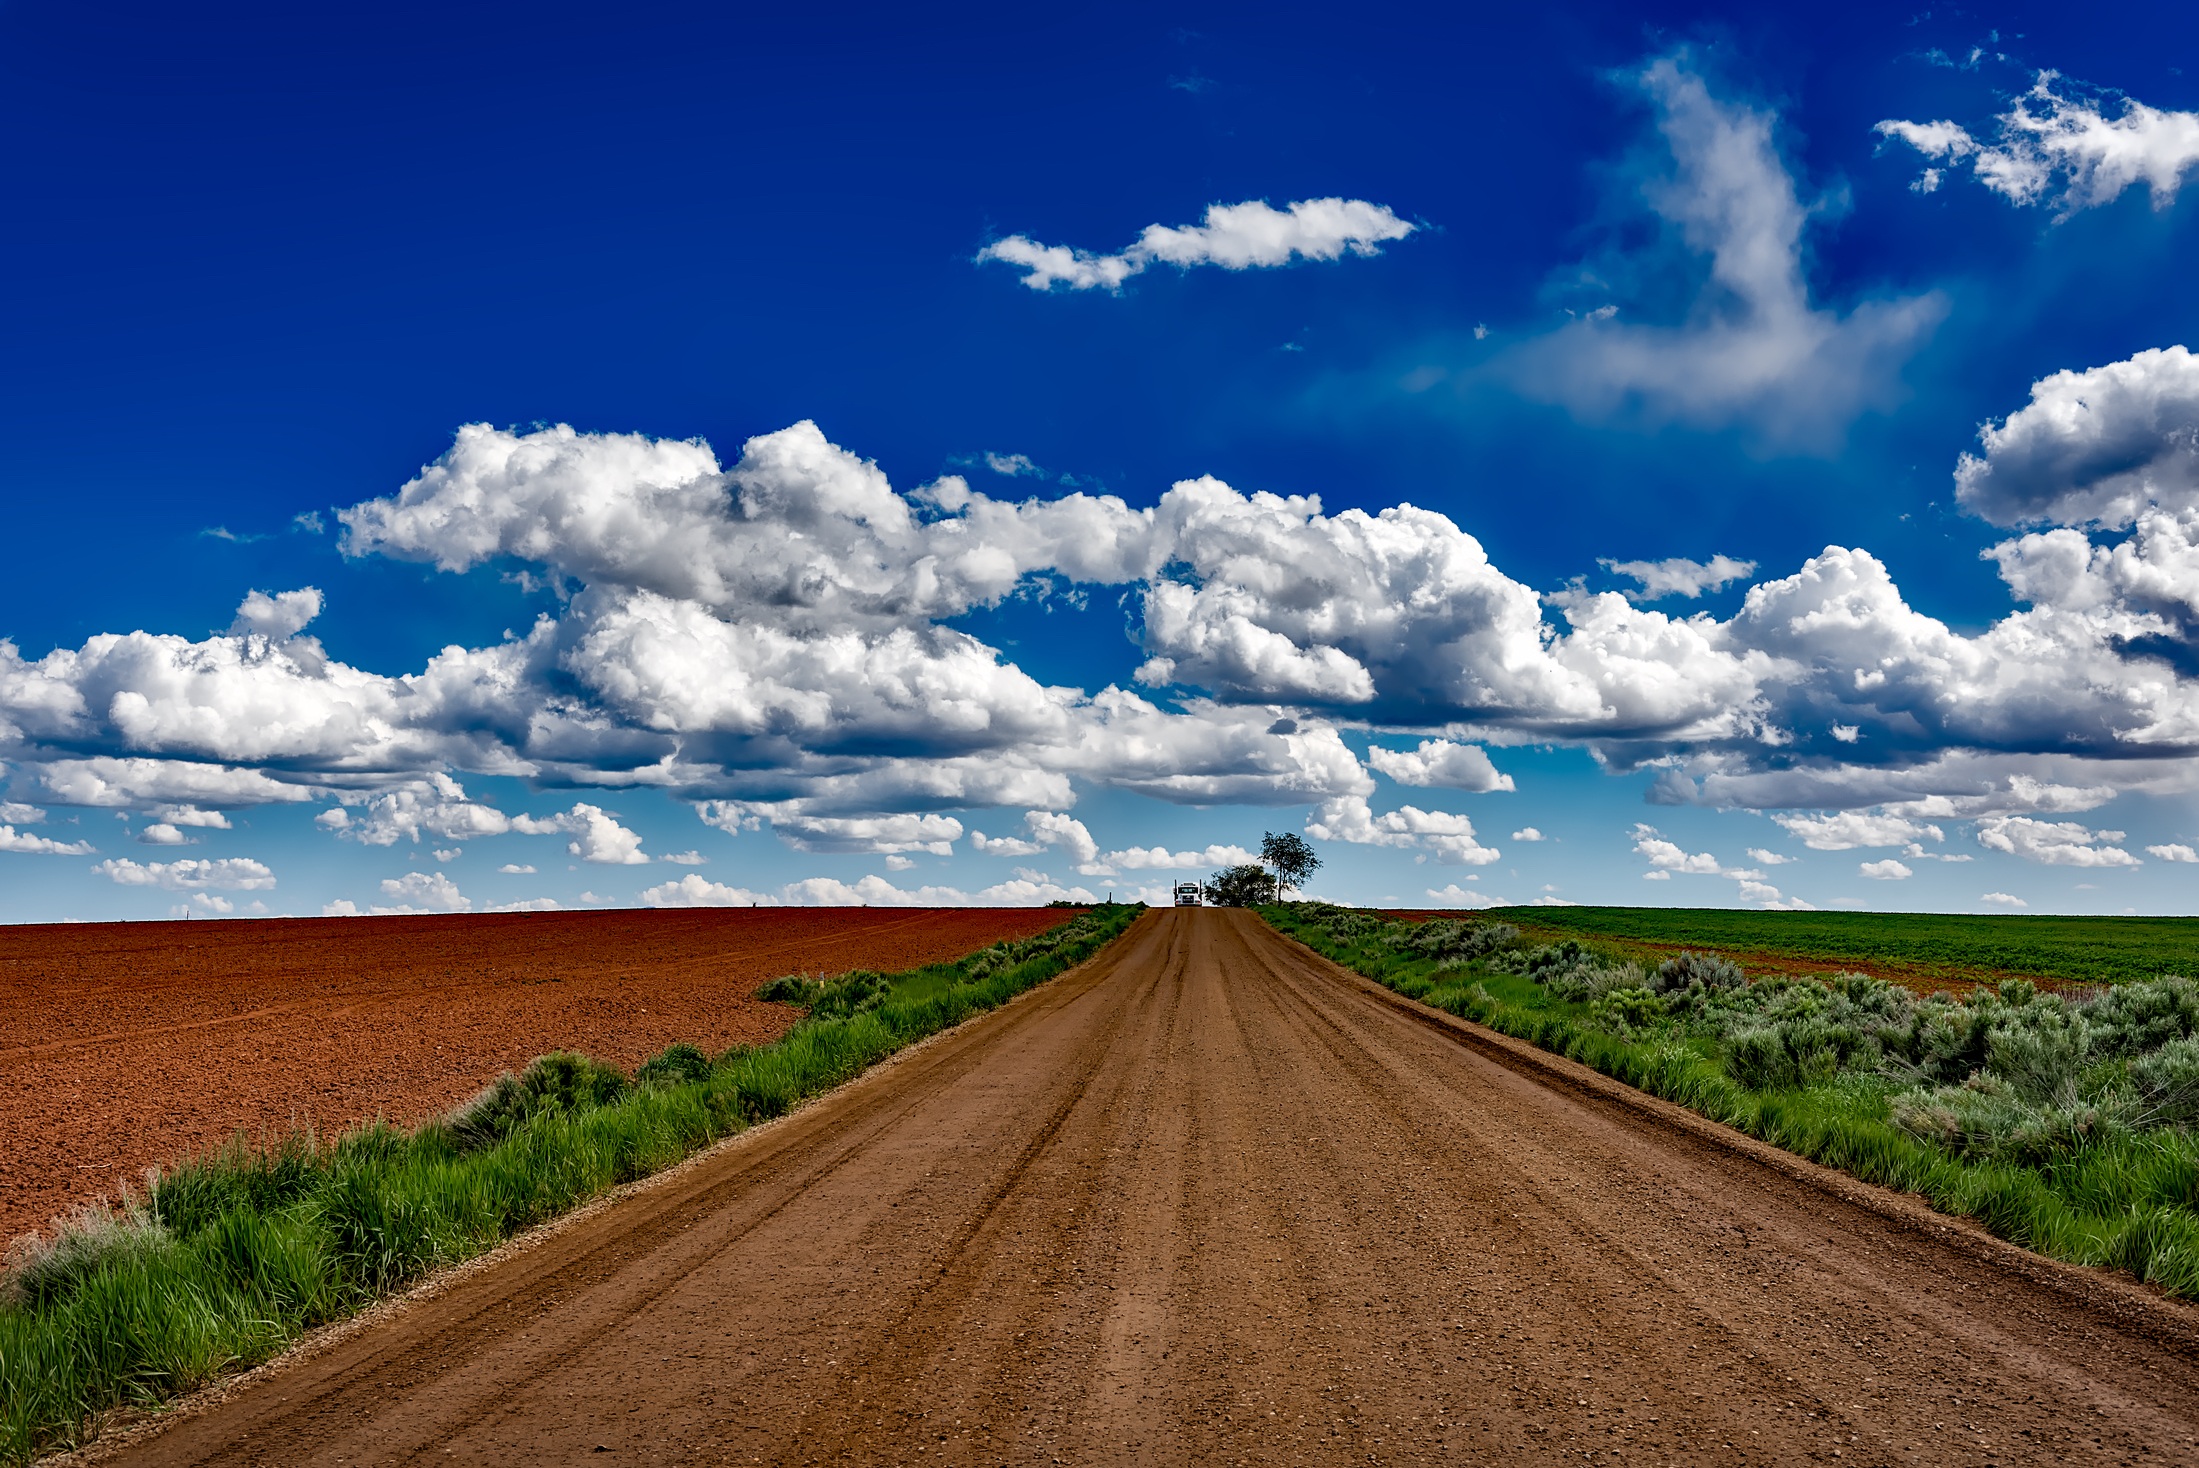
landscape, nature, horizon, mountain, cloud, sky, road, field, farm, prairie, countryside, hill, highway, country, travel, dirt road, rural, distance, soil, endless, agriculture, plain, long, hdr, clouds, fields, colorado, grassland, infrastructure, plateau, semi truck, steppe, rural area, meteorological phenomenon, grass family